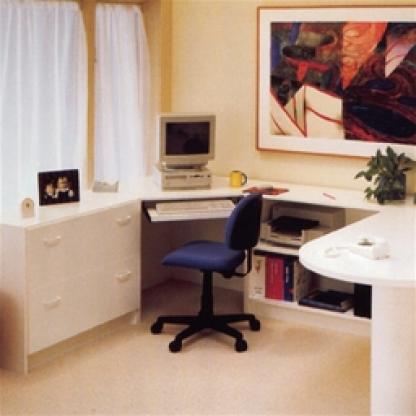
Scene: Indoor